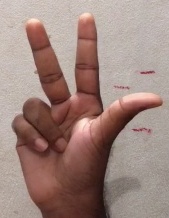
ASL sign: 3